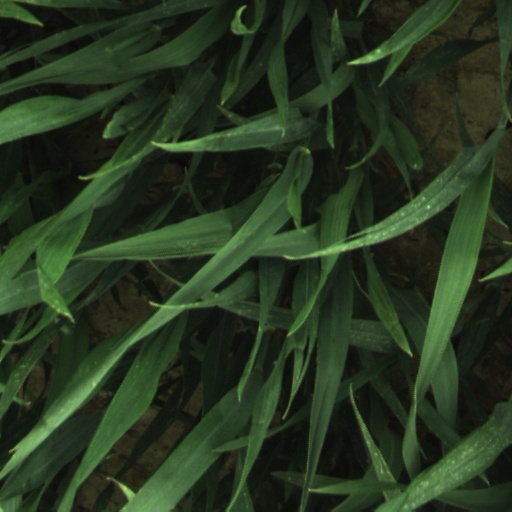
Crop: wheat